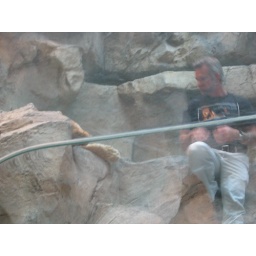
The lions were asleep on glass above us... way cool